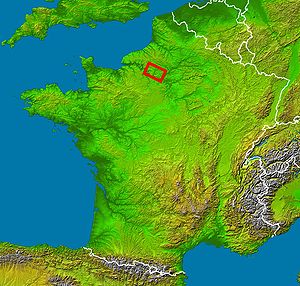
Vexin
Kort over Frankrig med angivelse af den omtrentlige placering af den historiske Vexin.
Vexin er en tidligere region i Frankrig som siden det 10. århundrede var delt mellem det normanniske Vexin og det franske Vexin.